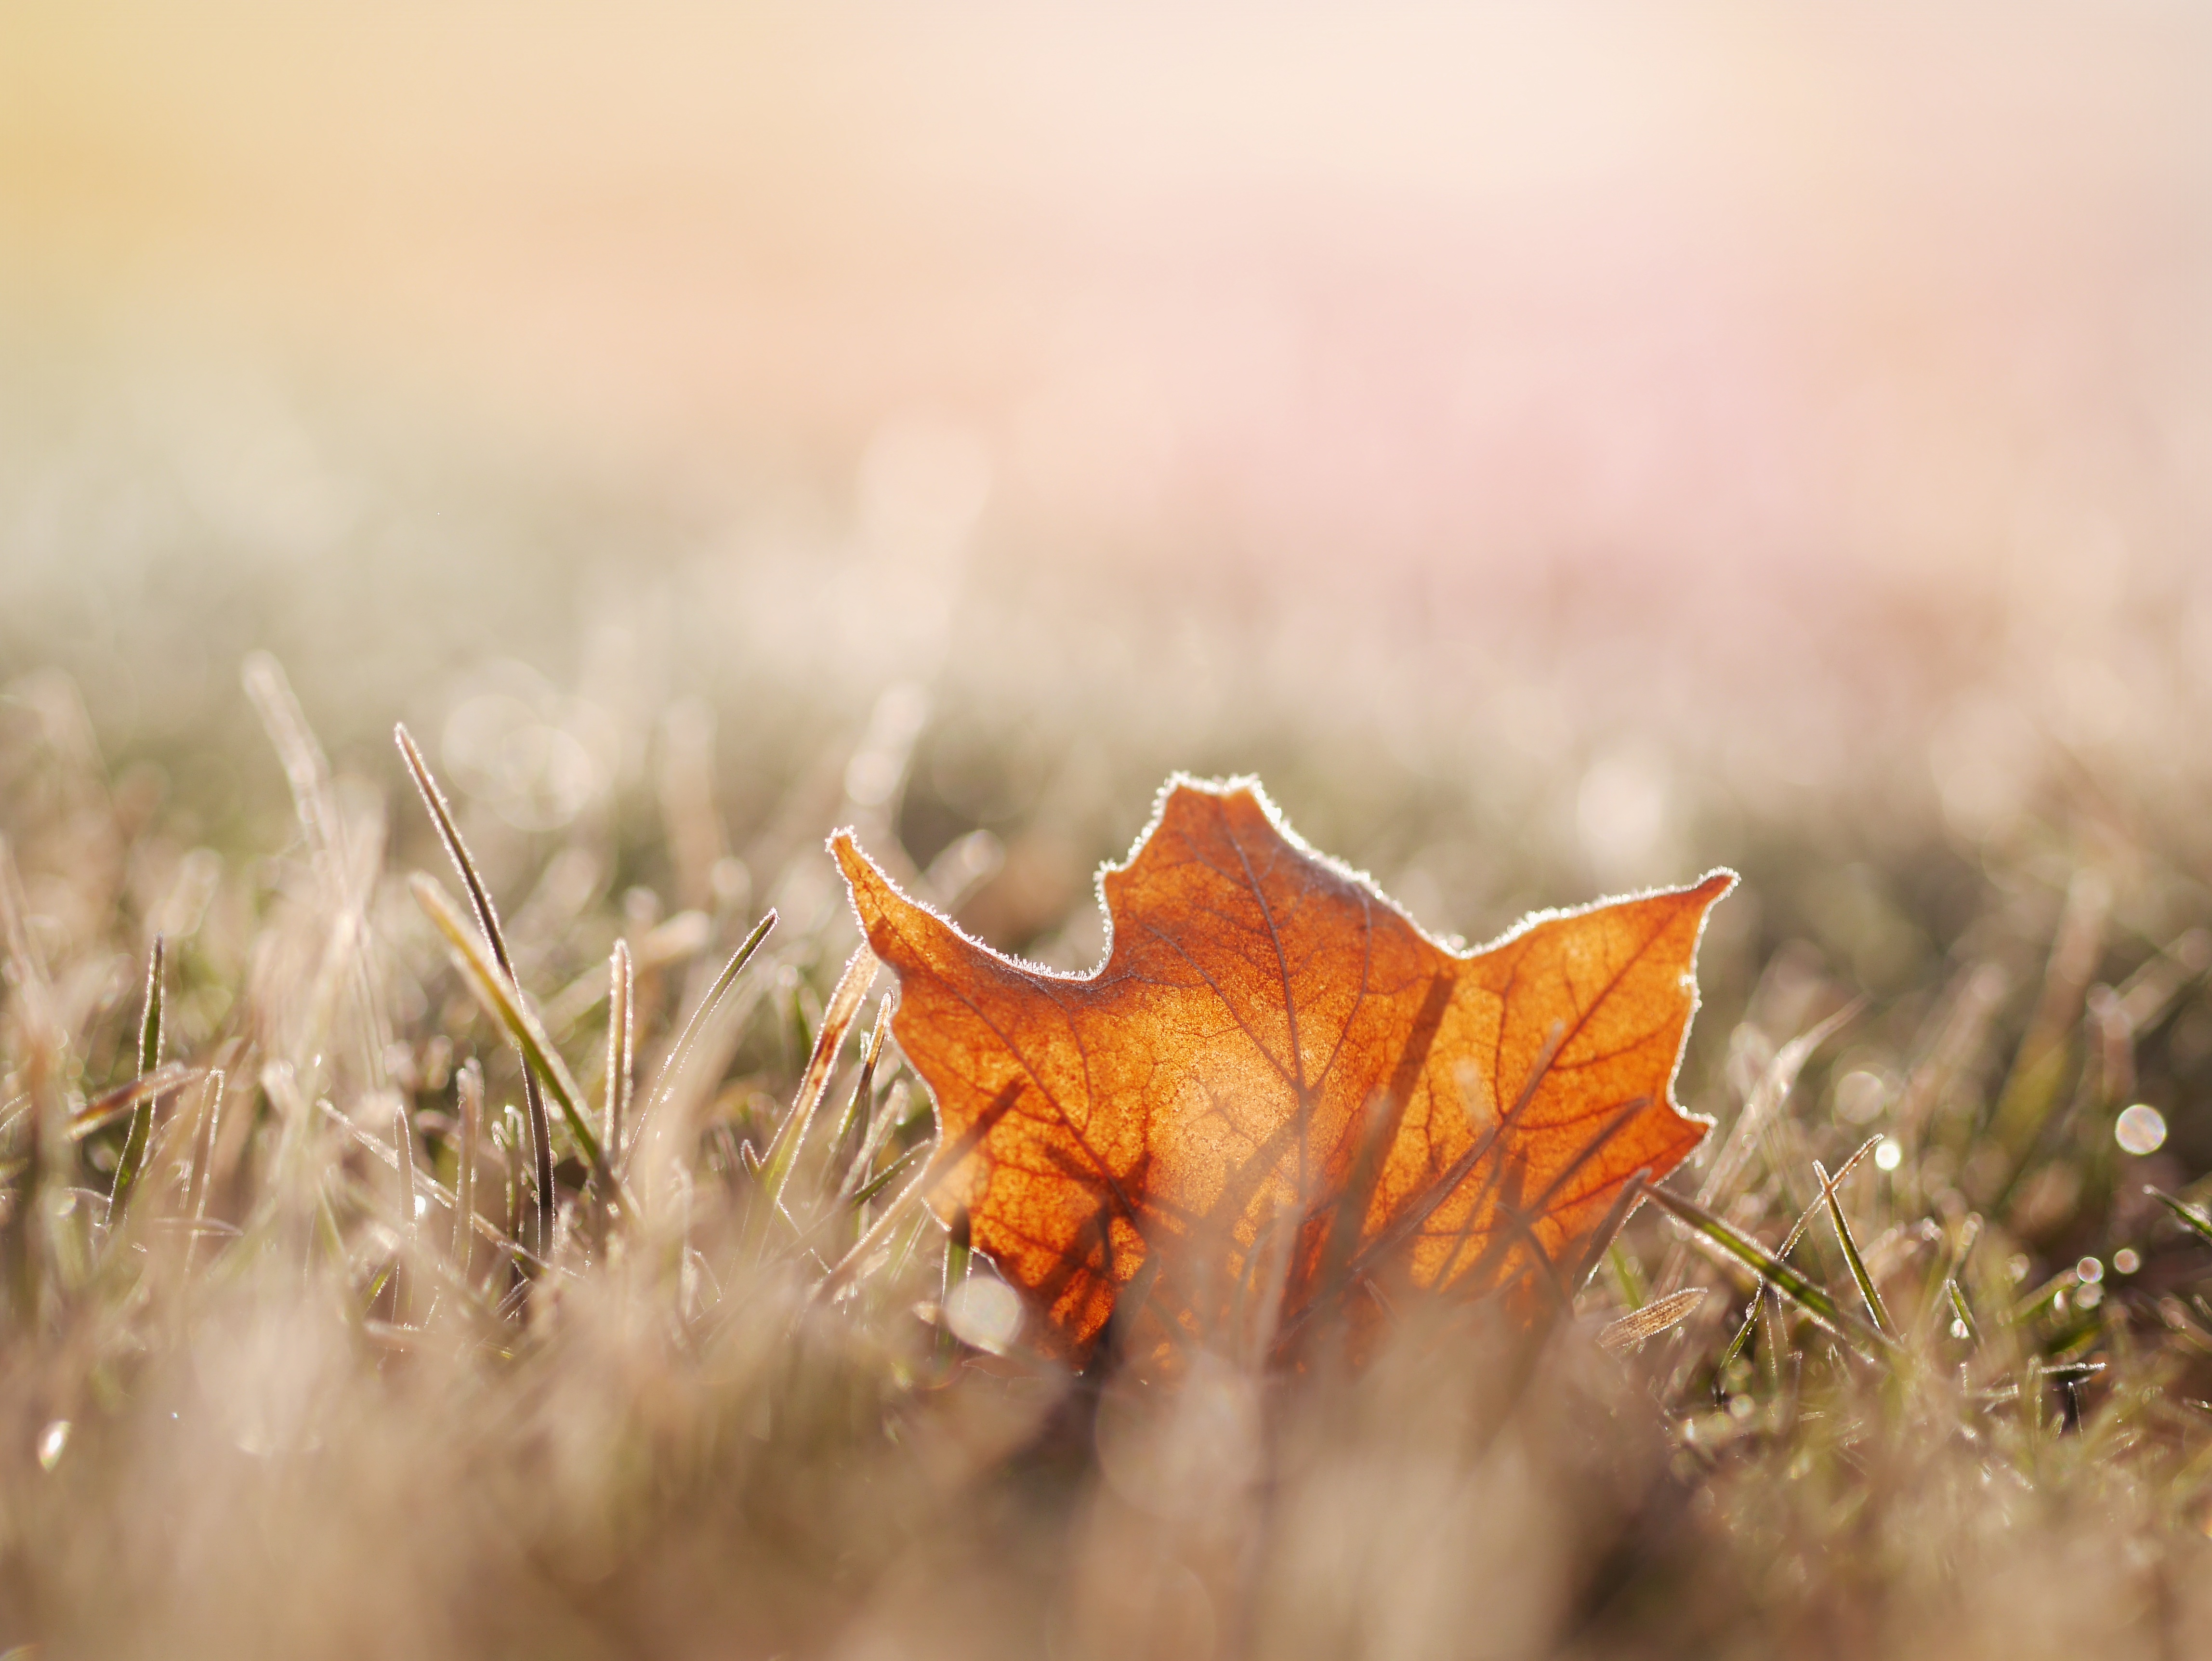
tree, nature, grass, branch, plant, photography, prairie, sunlight, morning, leaf, flower, frost, autumn, flora, season, wildflower, close up, macro photography, flowering plant, grass family, land plant